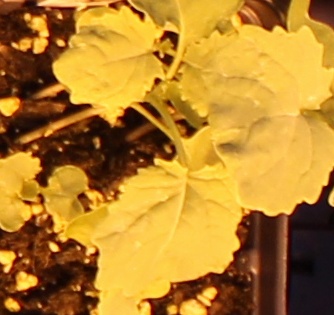
Label: Canola